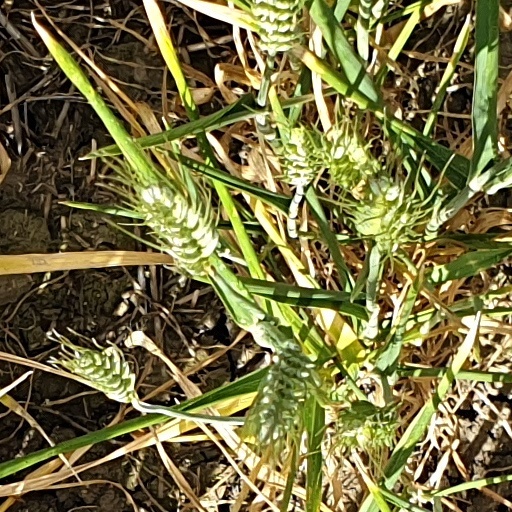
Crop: wheat